Fiat 126

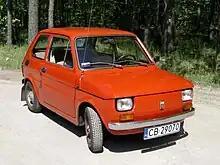
1973 Polski Fiat 126p (Poland)

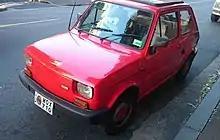
A 126 in Australia, sold locally as the FSM Niki

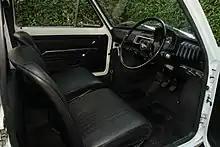
1973 Fiat 126 interior

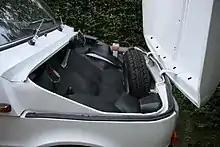
The front footwells, suspension, battery and spare wheel left little room for luggage in the front storage compartment

In Poland, the car was produced under license by Fabryka Samochodów Małolitrażowych (FSM) (En: Small-Displacement Car Factory) in Bielsko-Biała and Tychy under the brand Polski Fiat 126p (literally in English: "Polish Fiat 126p") between 1973 and 2000.